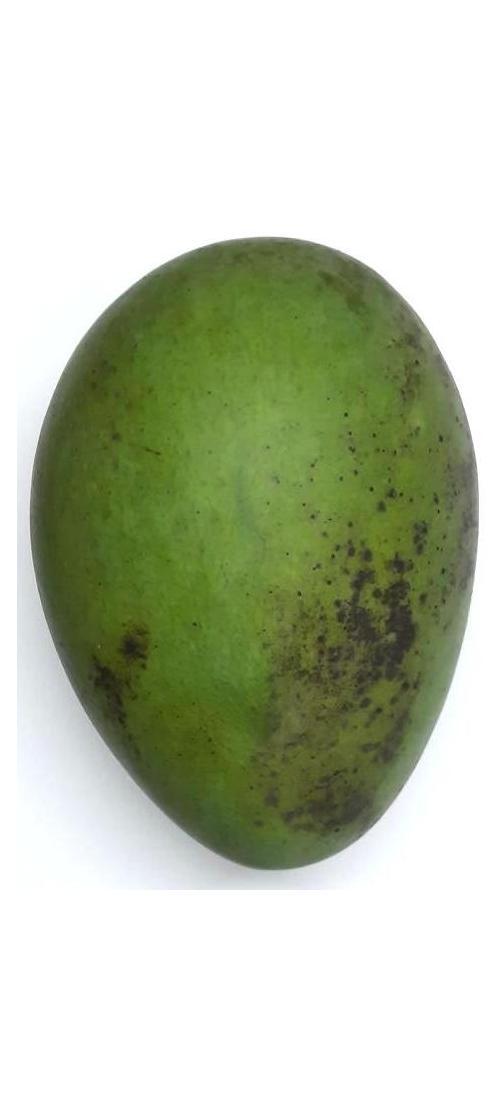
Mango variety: Harivanga